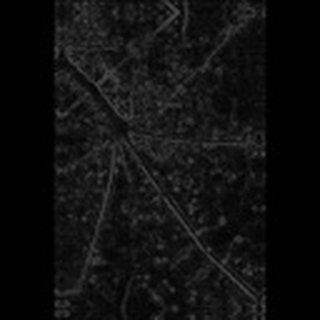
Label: cotton_aphids